Jupiter Bokondji

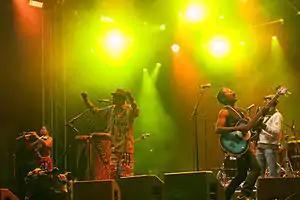
Jupiter Bokondji and Okwess International at Way Out West 2013 in Gothenburg, Sweden

Bokondji's sound is a combination of Afropop, traditional Congolese rhythms, funk, and rock music. He calls this distinct sound "Bofenia Rock". His lyrics often carry political or social messages, including criticisms of the DRC government as well as positive encouragement for Africans to better realise their individual talent and potential.